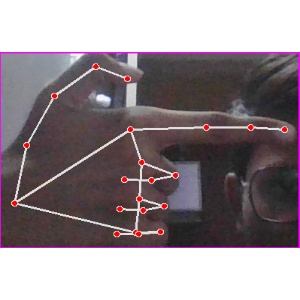
अक्षर: ब